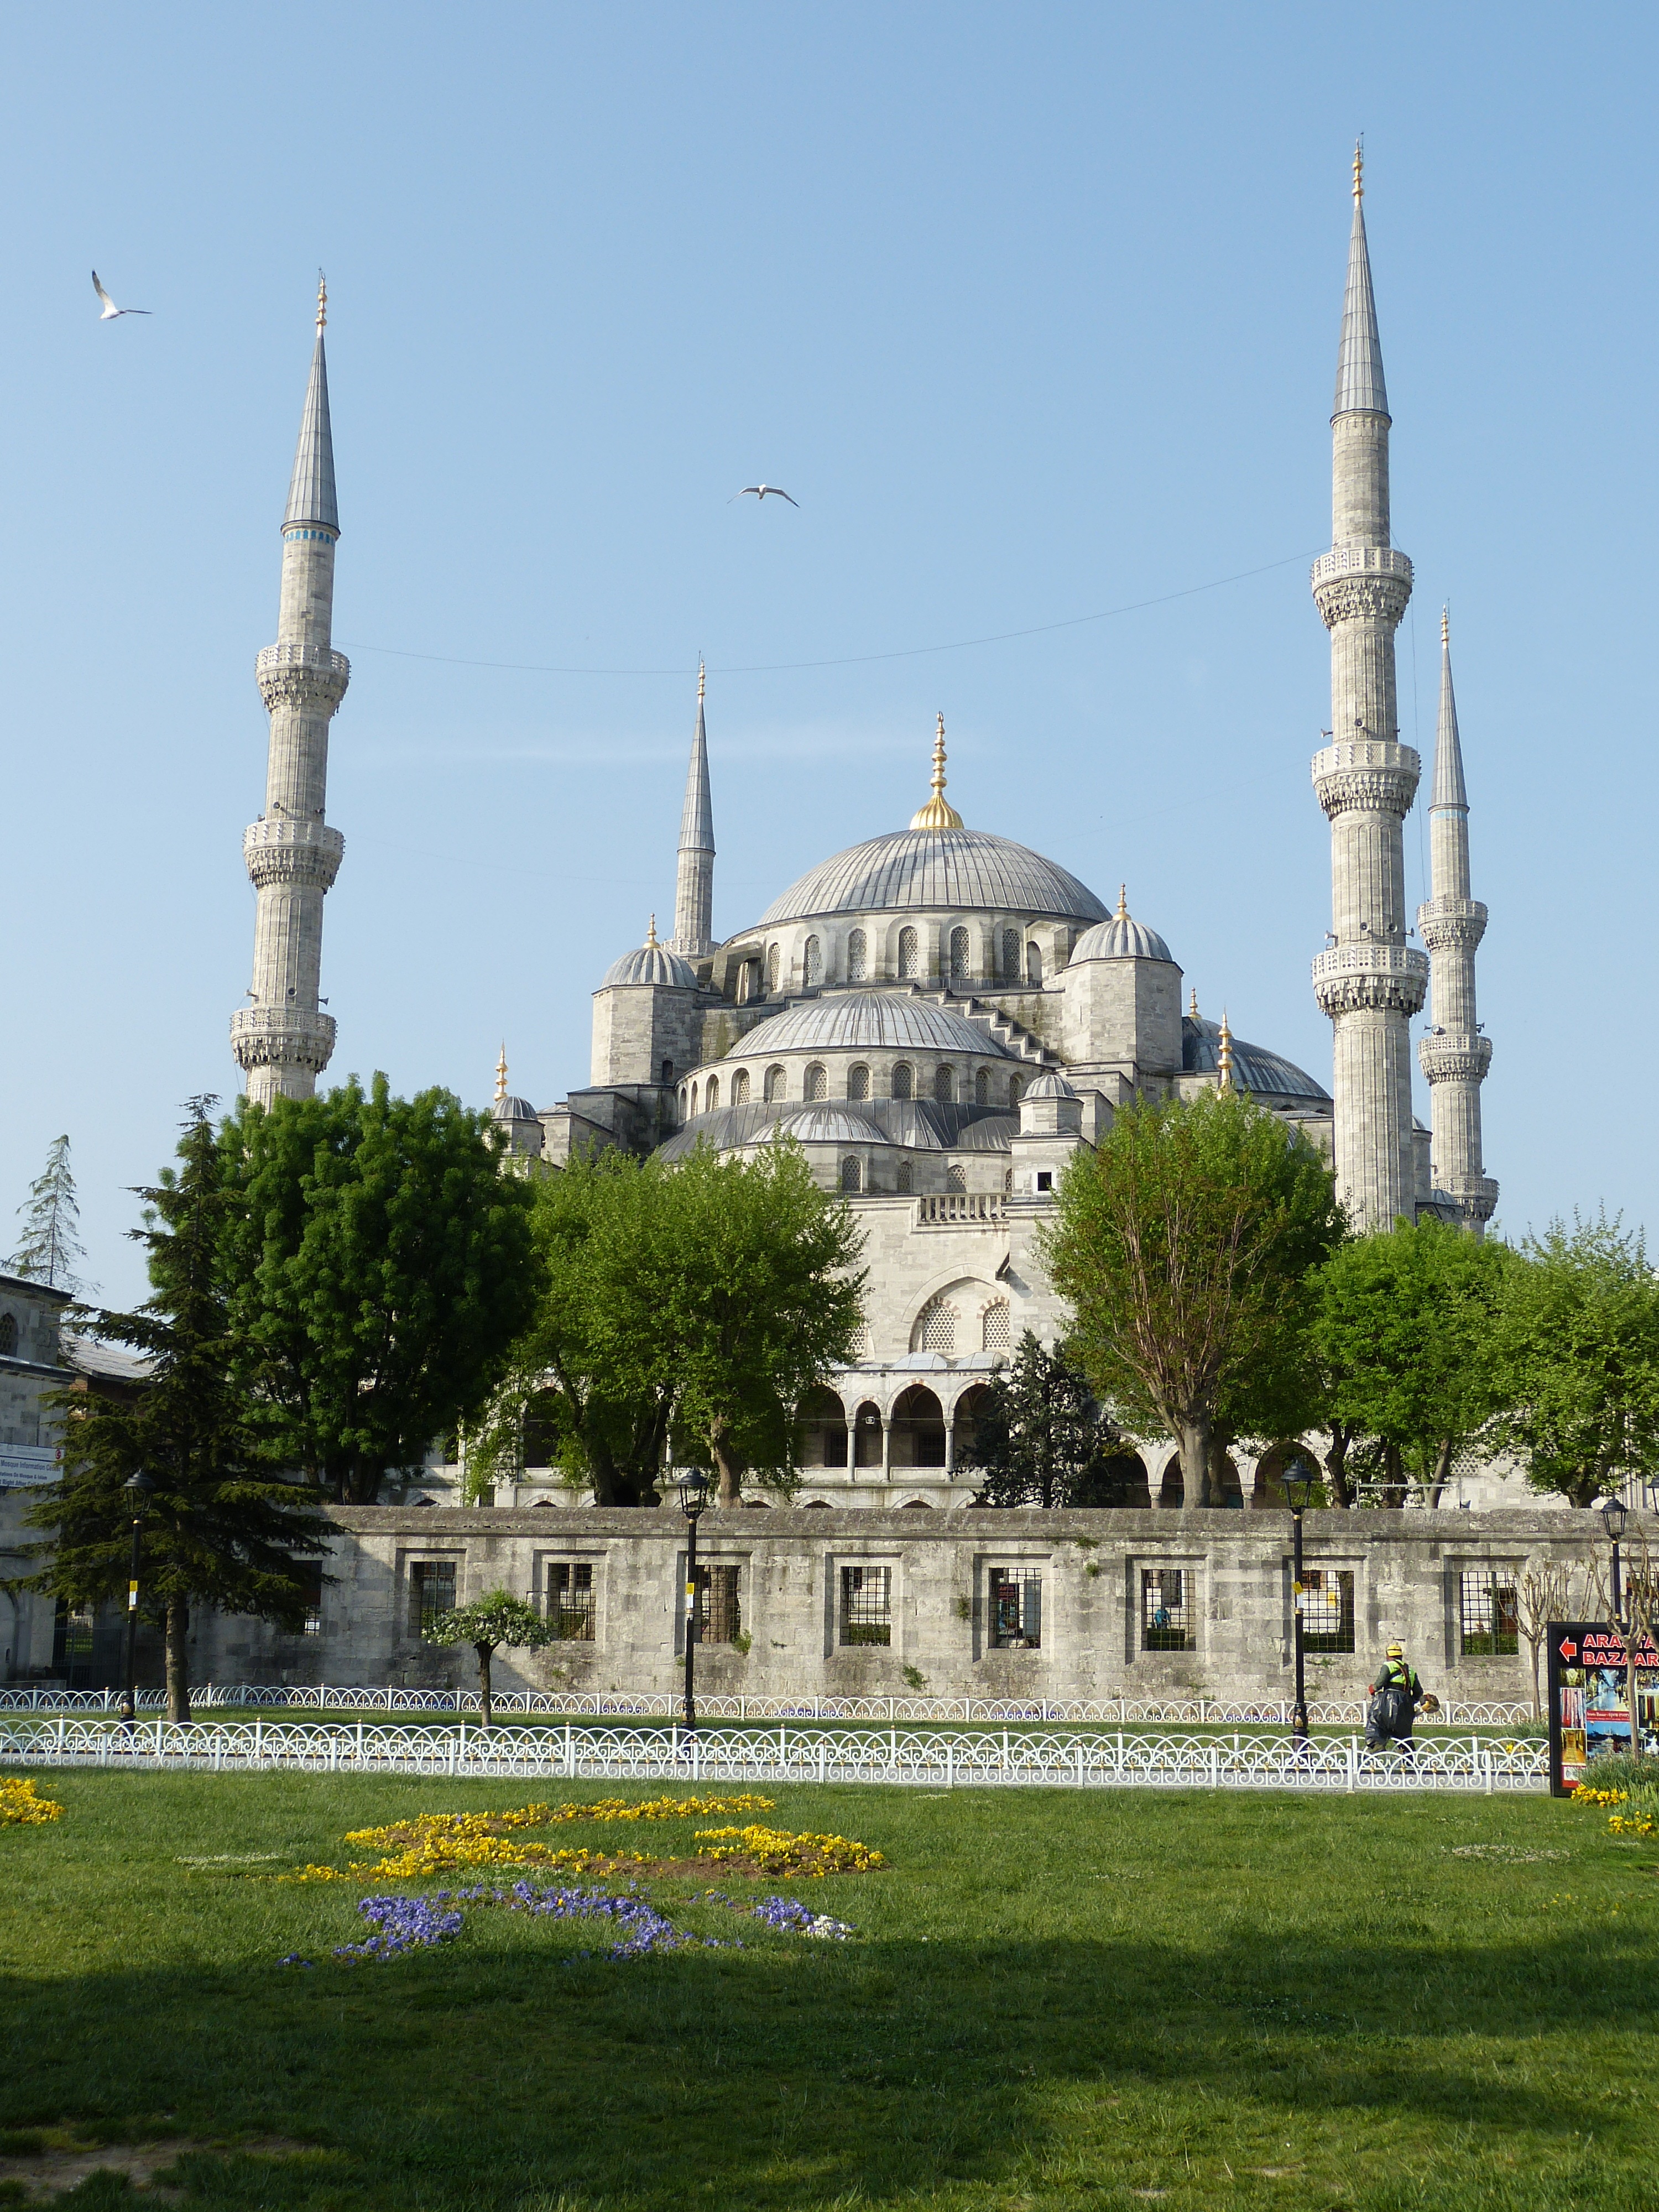
building, park, landmark, place of worship, spire, turkey, monastery, istanbul, mosque, islam, dome, historically, minaret, allah, blue mosque, historic site